Molecatcher

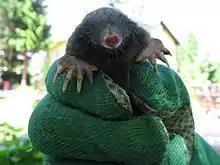
A captured mole

A molecatcher is a person who traps or kills moles in places where they are considered a nuisance to crops, lawns, sportsfields or gardens.